Promotion (chess)

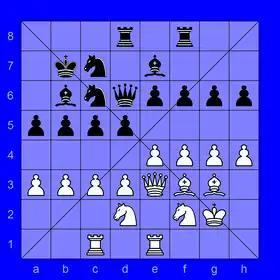
A sittuyin position after the initial setup phase. Promotion zones consist of the squares located on the two diagonal lines through the middle of the board.

In sittuyin, the promotion zone is marked by two diagonal lines, each line connecting two opposite corners of the board. A pawn standing on a promotion square on the opponent's half of the board may be promoted to a queen. Promotion can occur only if the player's queen is captured, so a player cannot have several queens at once.